Ledaal

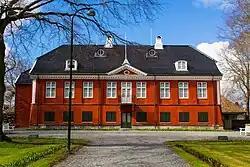

Ledaal is a manor house which is the official residence for the King of Norway in Stavanger, Norway.